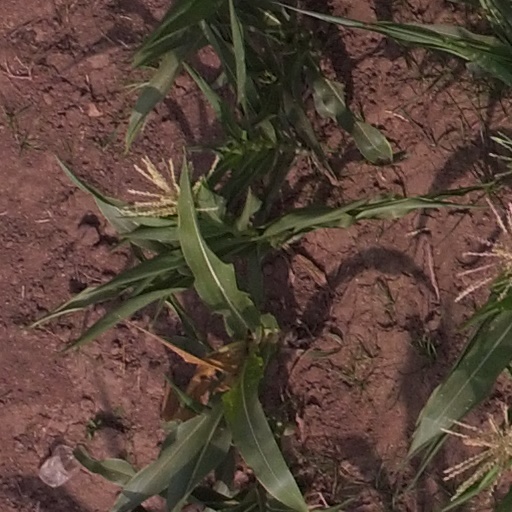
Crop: maize; corn